Prinskorv

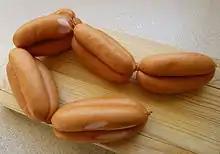
Prinskorvar, "prince sausages"

Prinskorv, which directly translates to "prince sausage", is a small Swedish sausage which is often sold in links. Created in 1805 by Viennese butcher Georg Lahner, this dish is usually fried in a frying pan and served with a generous helping of mustard. The demand increases and reaches its peak during the Christmas season. At that time, stores usually have reserves to meet their customers' needs.